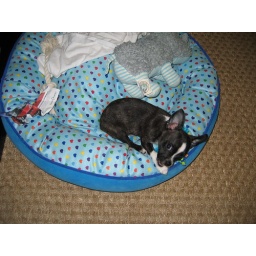
keeping occupied in his bed while i work at the computer